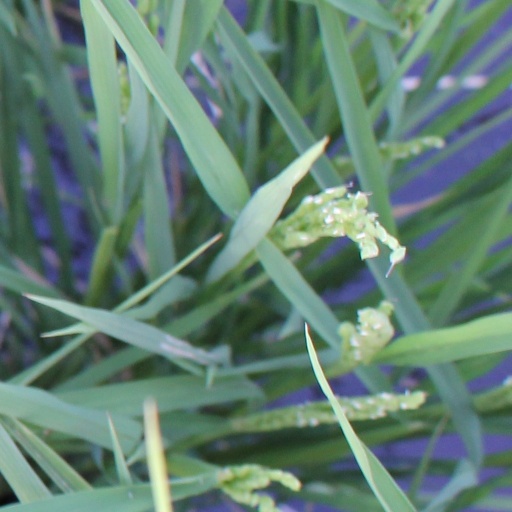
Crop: rice